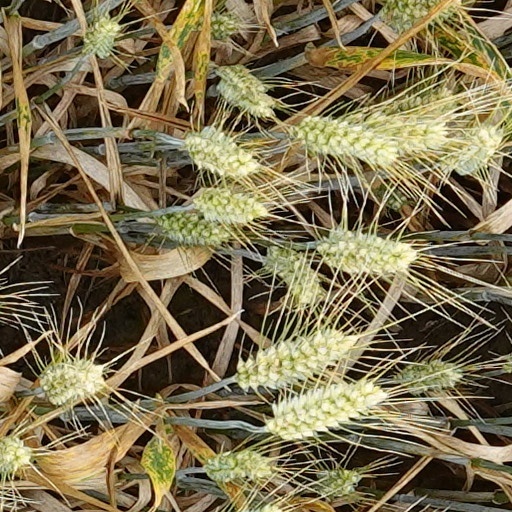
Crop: wheat